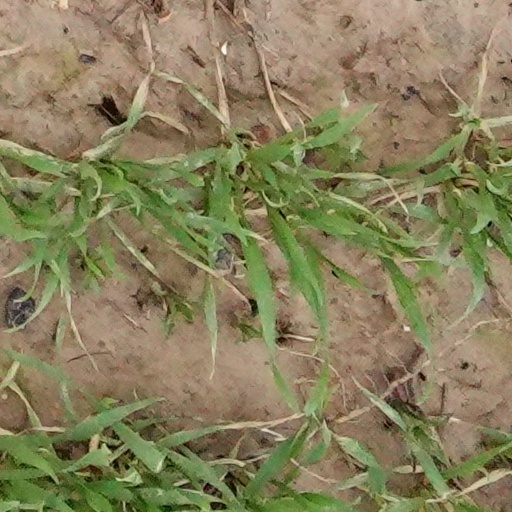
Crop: wheat